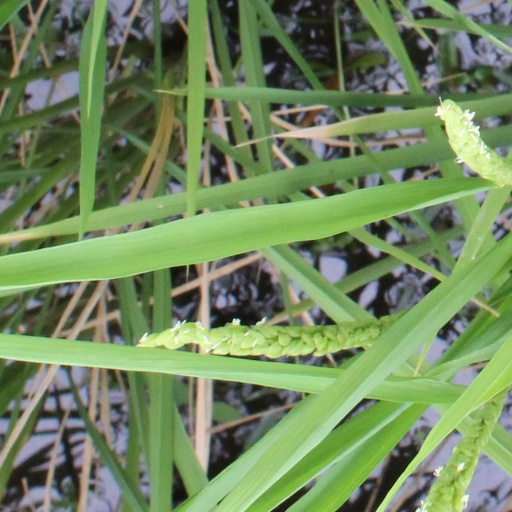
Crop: rice